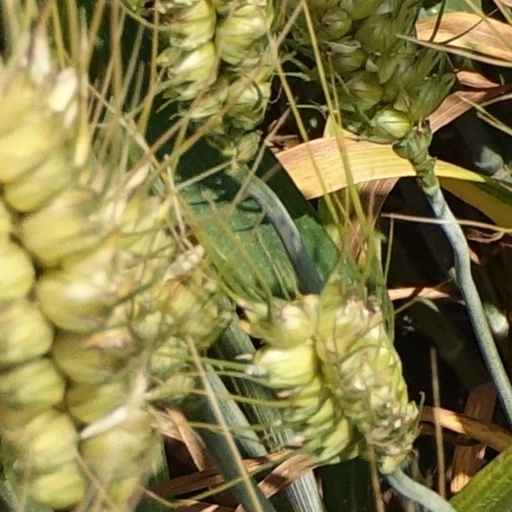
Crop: wheat